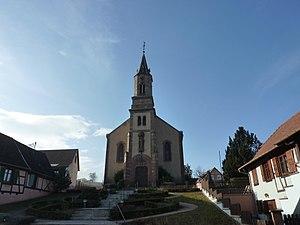
Église Saint-André d'Eichoffen